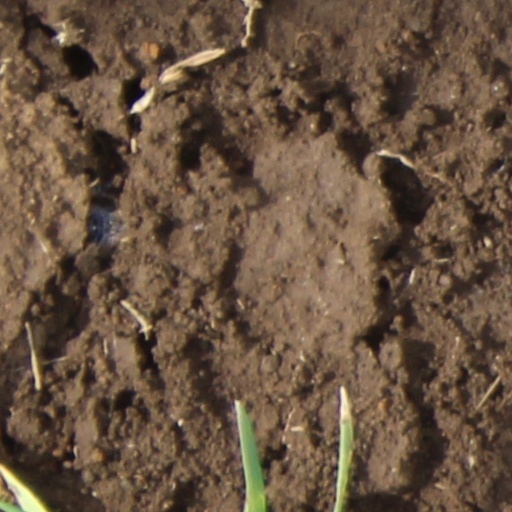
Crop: wheat